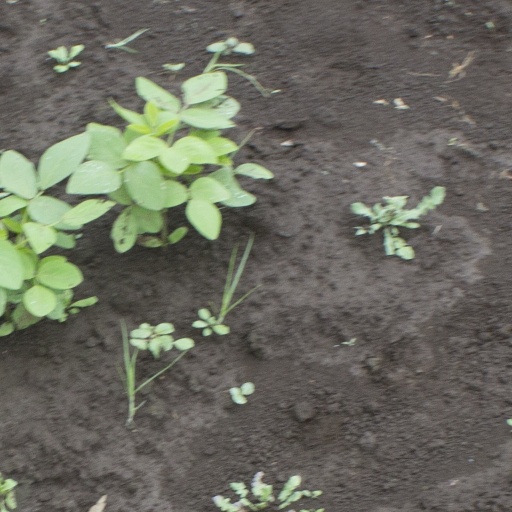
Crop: soybean